2010 Illinois State Redbirds football team

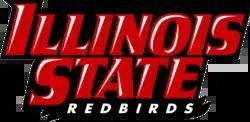

The 2010 Illinois State Redbirds football team represented Illinois State University as a member of the Missouri Valley Football Conference (MVFC) during the 2010 NCAA Division I FCS football season. Led by second-year head coach Brock Spack, the Redbirds compiled an overall record of 6–5 with a mark of 4–4 in conference play, placing in a six-way tie for third in the MVFC. Illinois State played home games at Hancock Stadium in Normal, Illinois.